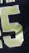
Number: 5